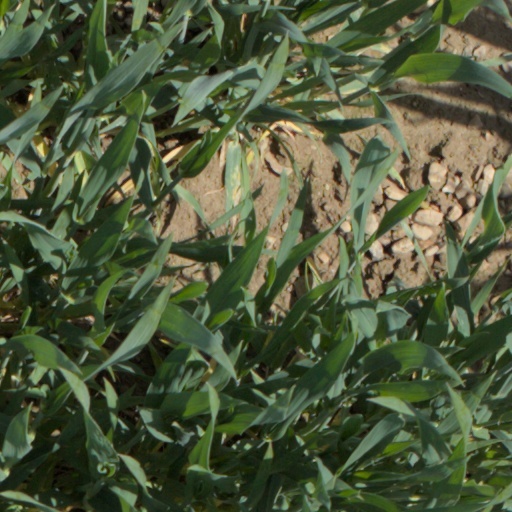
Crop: wheat